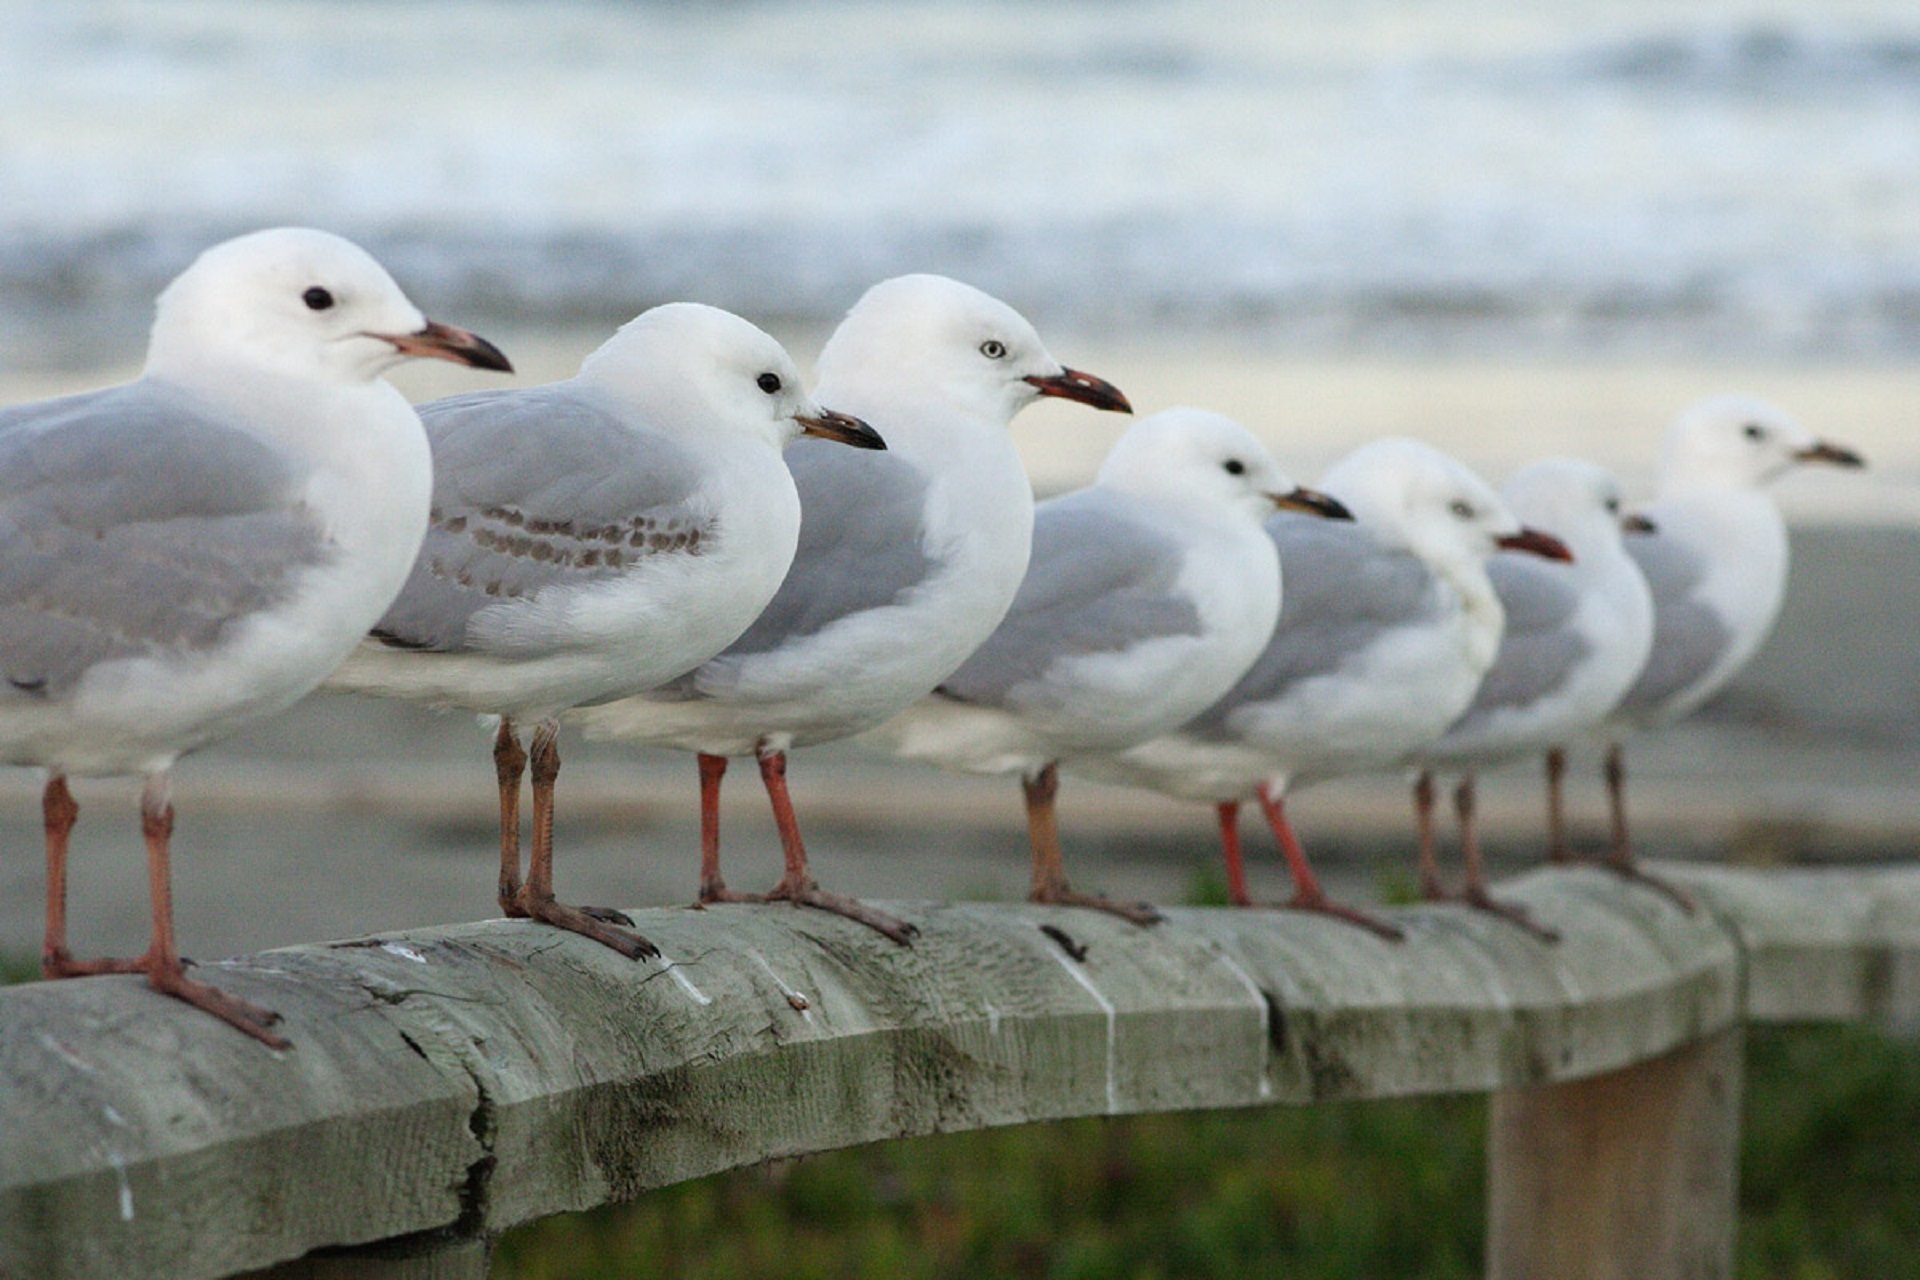
nature, bird, fence, group, wood, row, seabird, wildlife, gull, beak, organized, fauna, birds, seagulls, vertebrate, perched, charadriiformes, european herring gull, red billed